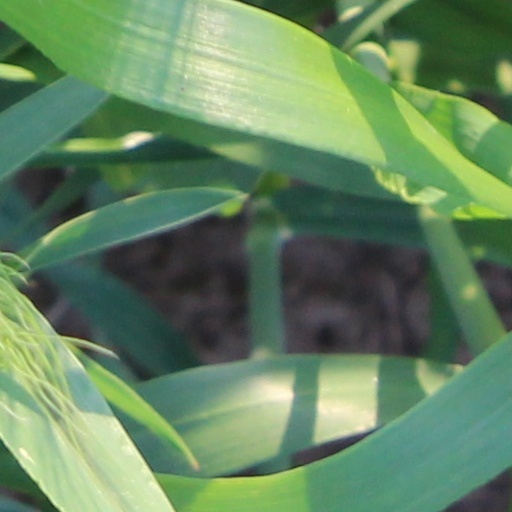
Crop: wheat